Koi Sugata Kitsune Goten

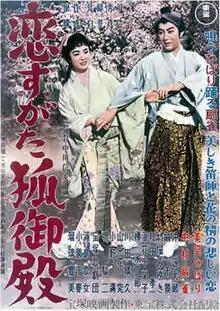
Original Japanese movie poster

is a 1956 black and white Japanese film directed by Nobuo Nakagawa.